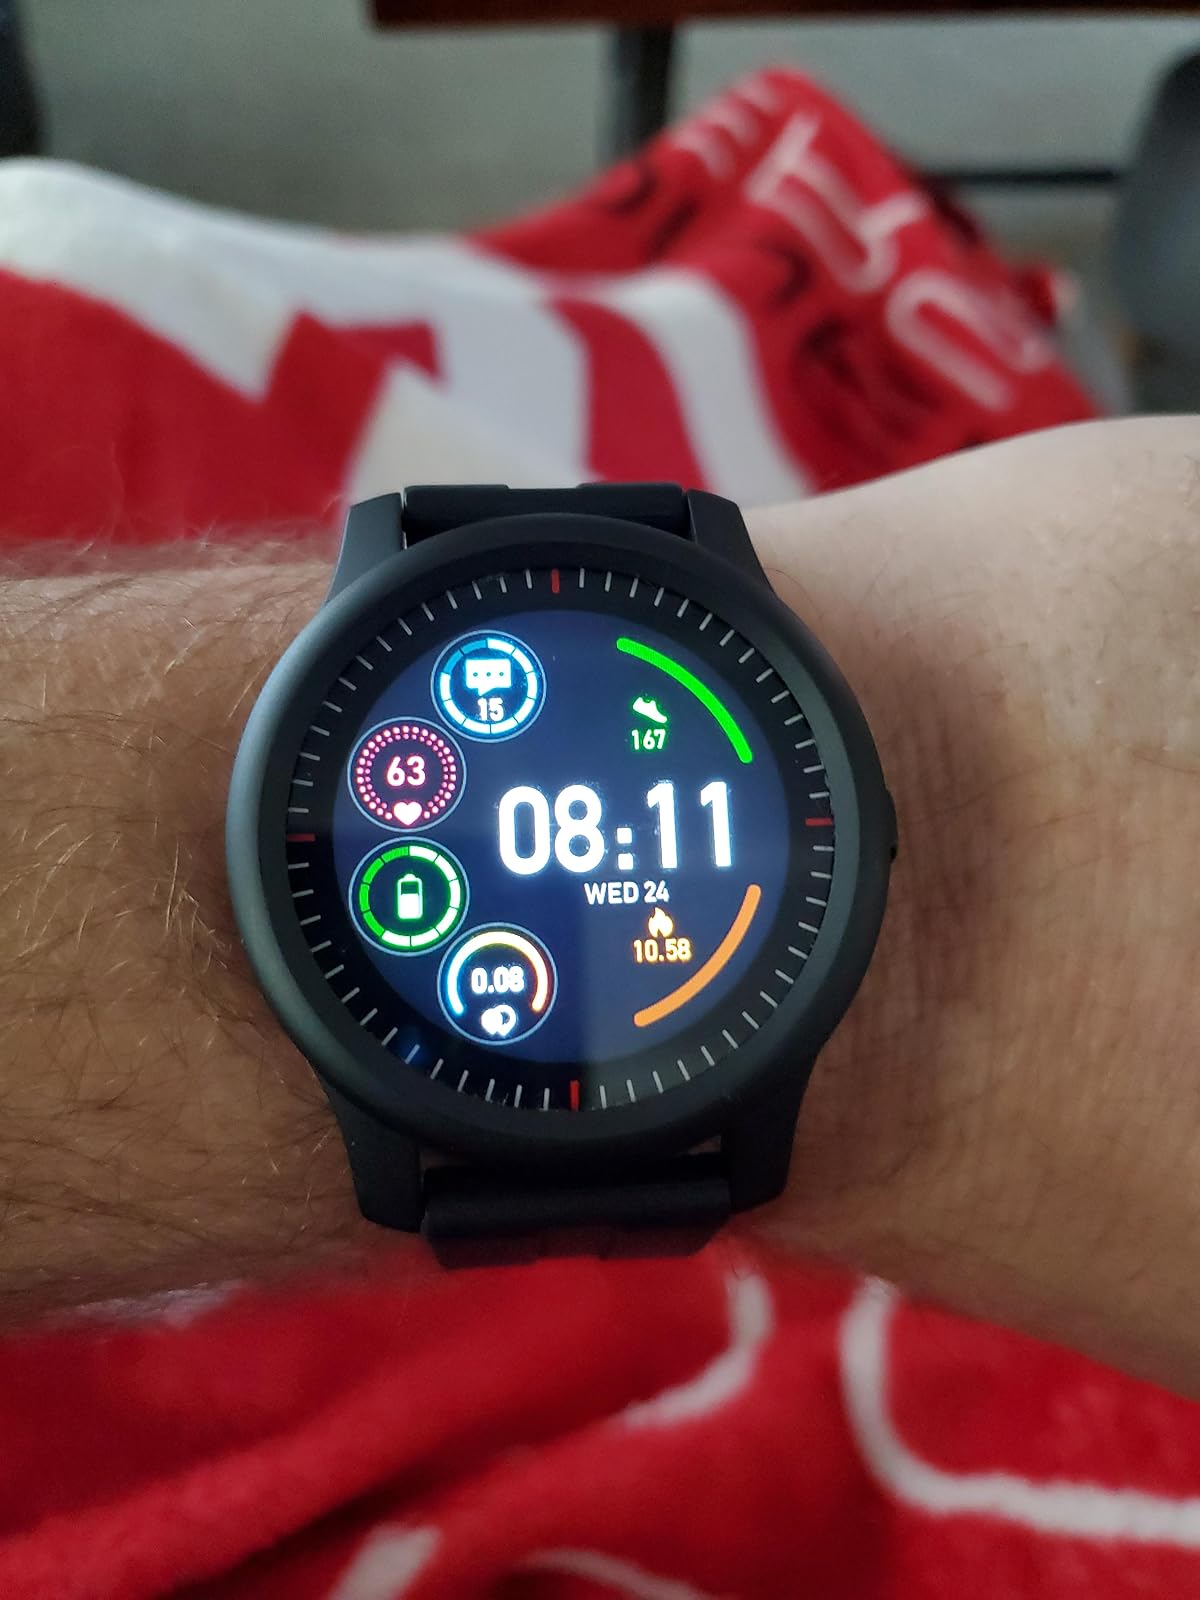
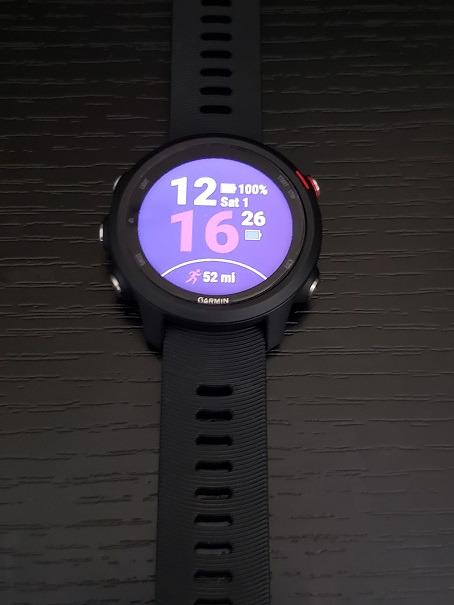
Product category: smartwatch
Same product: no